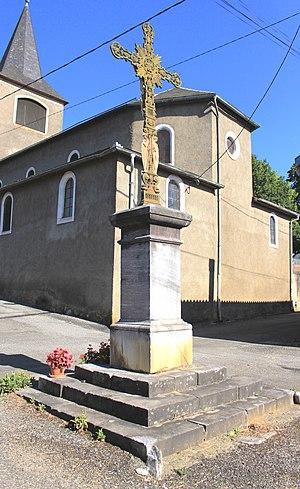
Croix de Campistrous (Hautes-Pyrénées)
Campistrous est une commune française située dans le département des Hautes-Pyrénées, en région Occitanie.